Rail freight transportation in New York City and Long Island

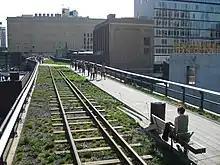
High Line park at 20th Street in Manhattan.

One exception was a New York Central Railroad line on the east bank of the Hudson that extended into Manhattan for freight service. The West Side Line, as it was called, brought freight cars to docks, warehouses and industries along Manhattan's west shore. Its southern portion included the High Line, a grade-separated viaduct that replaced the street-level railroad tracks on what was then known as "Death Avenue".